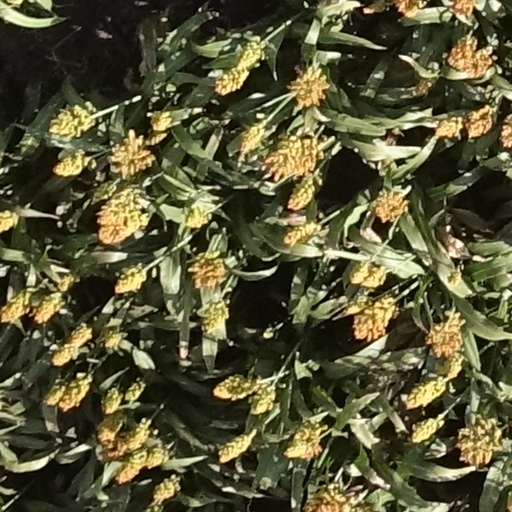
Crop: sorghum